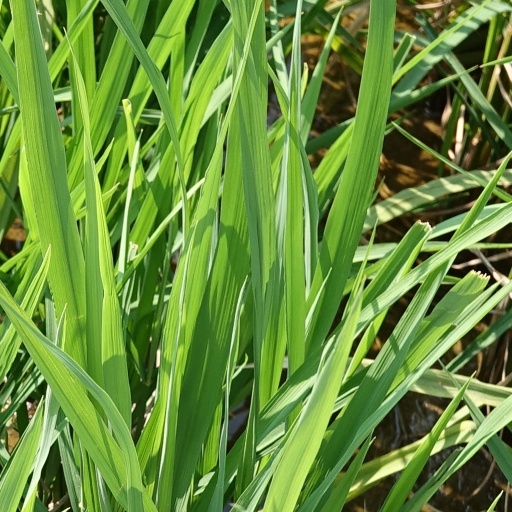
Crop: rice